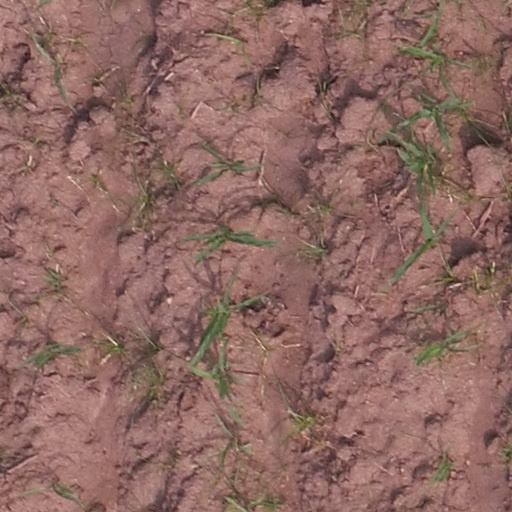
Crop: maize; corn